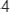
Number: 4